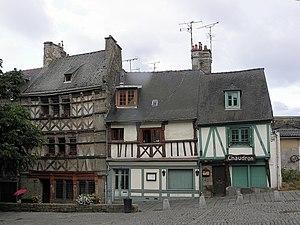
Maisons sise 15, 17 et 19 rue Fardel à Saint-Brieuc (22).
Saint-Brieuc est une commune française située en Bretagne, dans l'Ouest de la France. Préfecture des Côtes-d'Armor, elle en est également la ville la plus peuplée avec une population de presque 45 000 habitants appelés les Briochins et Briochines. Avec 171 721 habitants, l'aire urbaine briochine est la plus peuplée du département. La ville donne son nom à la baie de Saint-Brieuc.